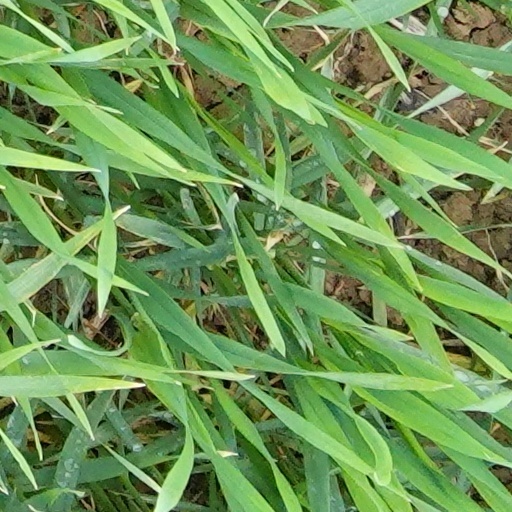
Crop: wheat